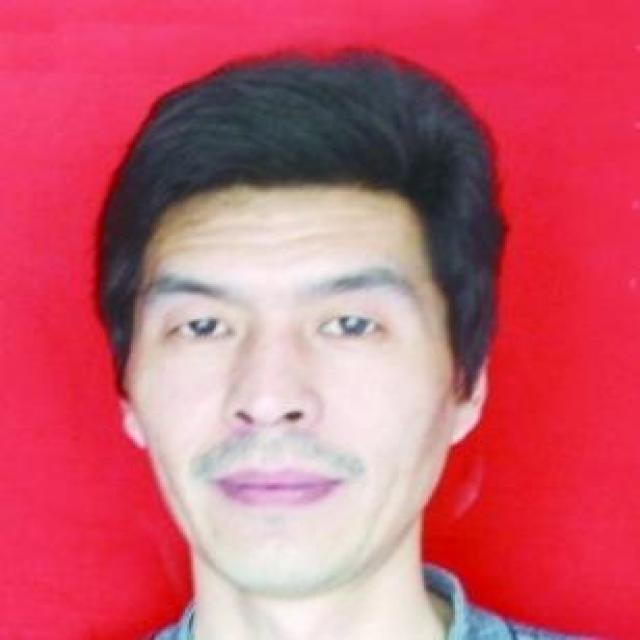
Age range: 45-64